Handrail

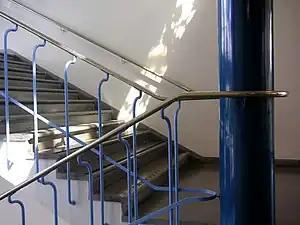
A modern handrail made of metal

A handrail is a rail that is designed to be grasped by the hand so as to provide safety or support. In Britain, handrails are referred to as banisters. Handrails are commonly used while ascending or descending stairways and escalators in order to prevent injurious falls, and to provide bodily support in bathrooms or similar areas. Handrails are typically supported by balusters or attached to walls.